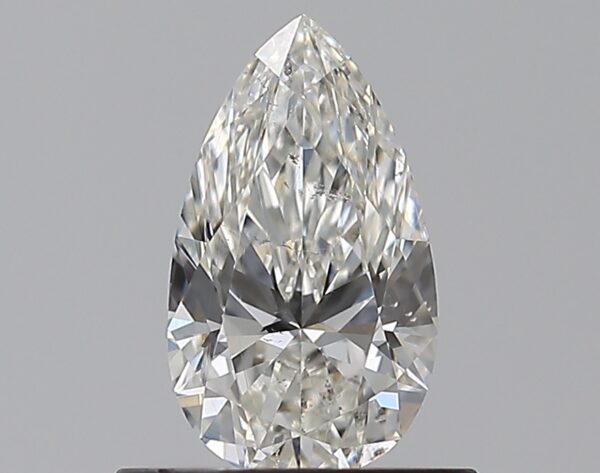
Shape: pear
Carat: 0.58
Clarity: SI1
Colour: H
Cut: EX
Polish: EX
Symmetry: VG
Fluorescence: N
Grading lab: GIA
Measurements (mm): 7.71 x 4.43 x 2.77